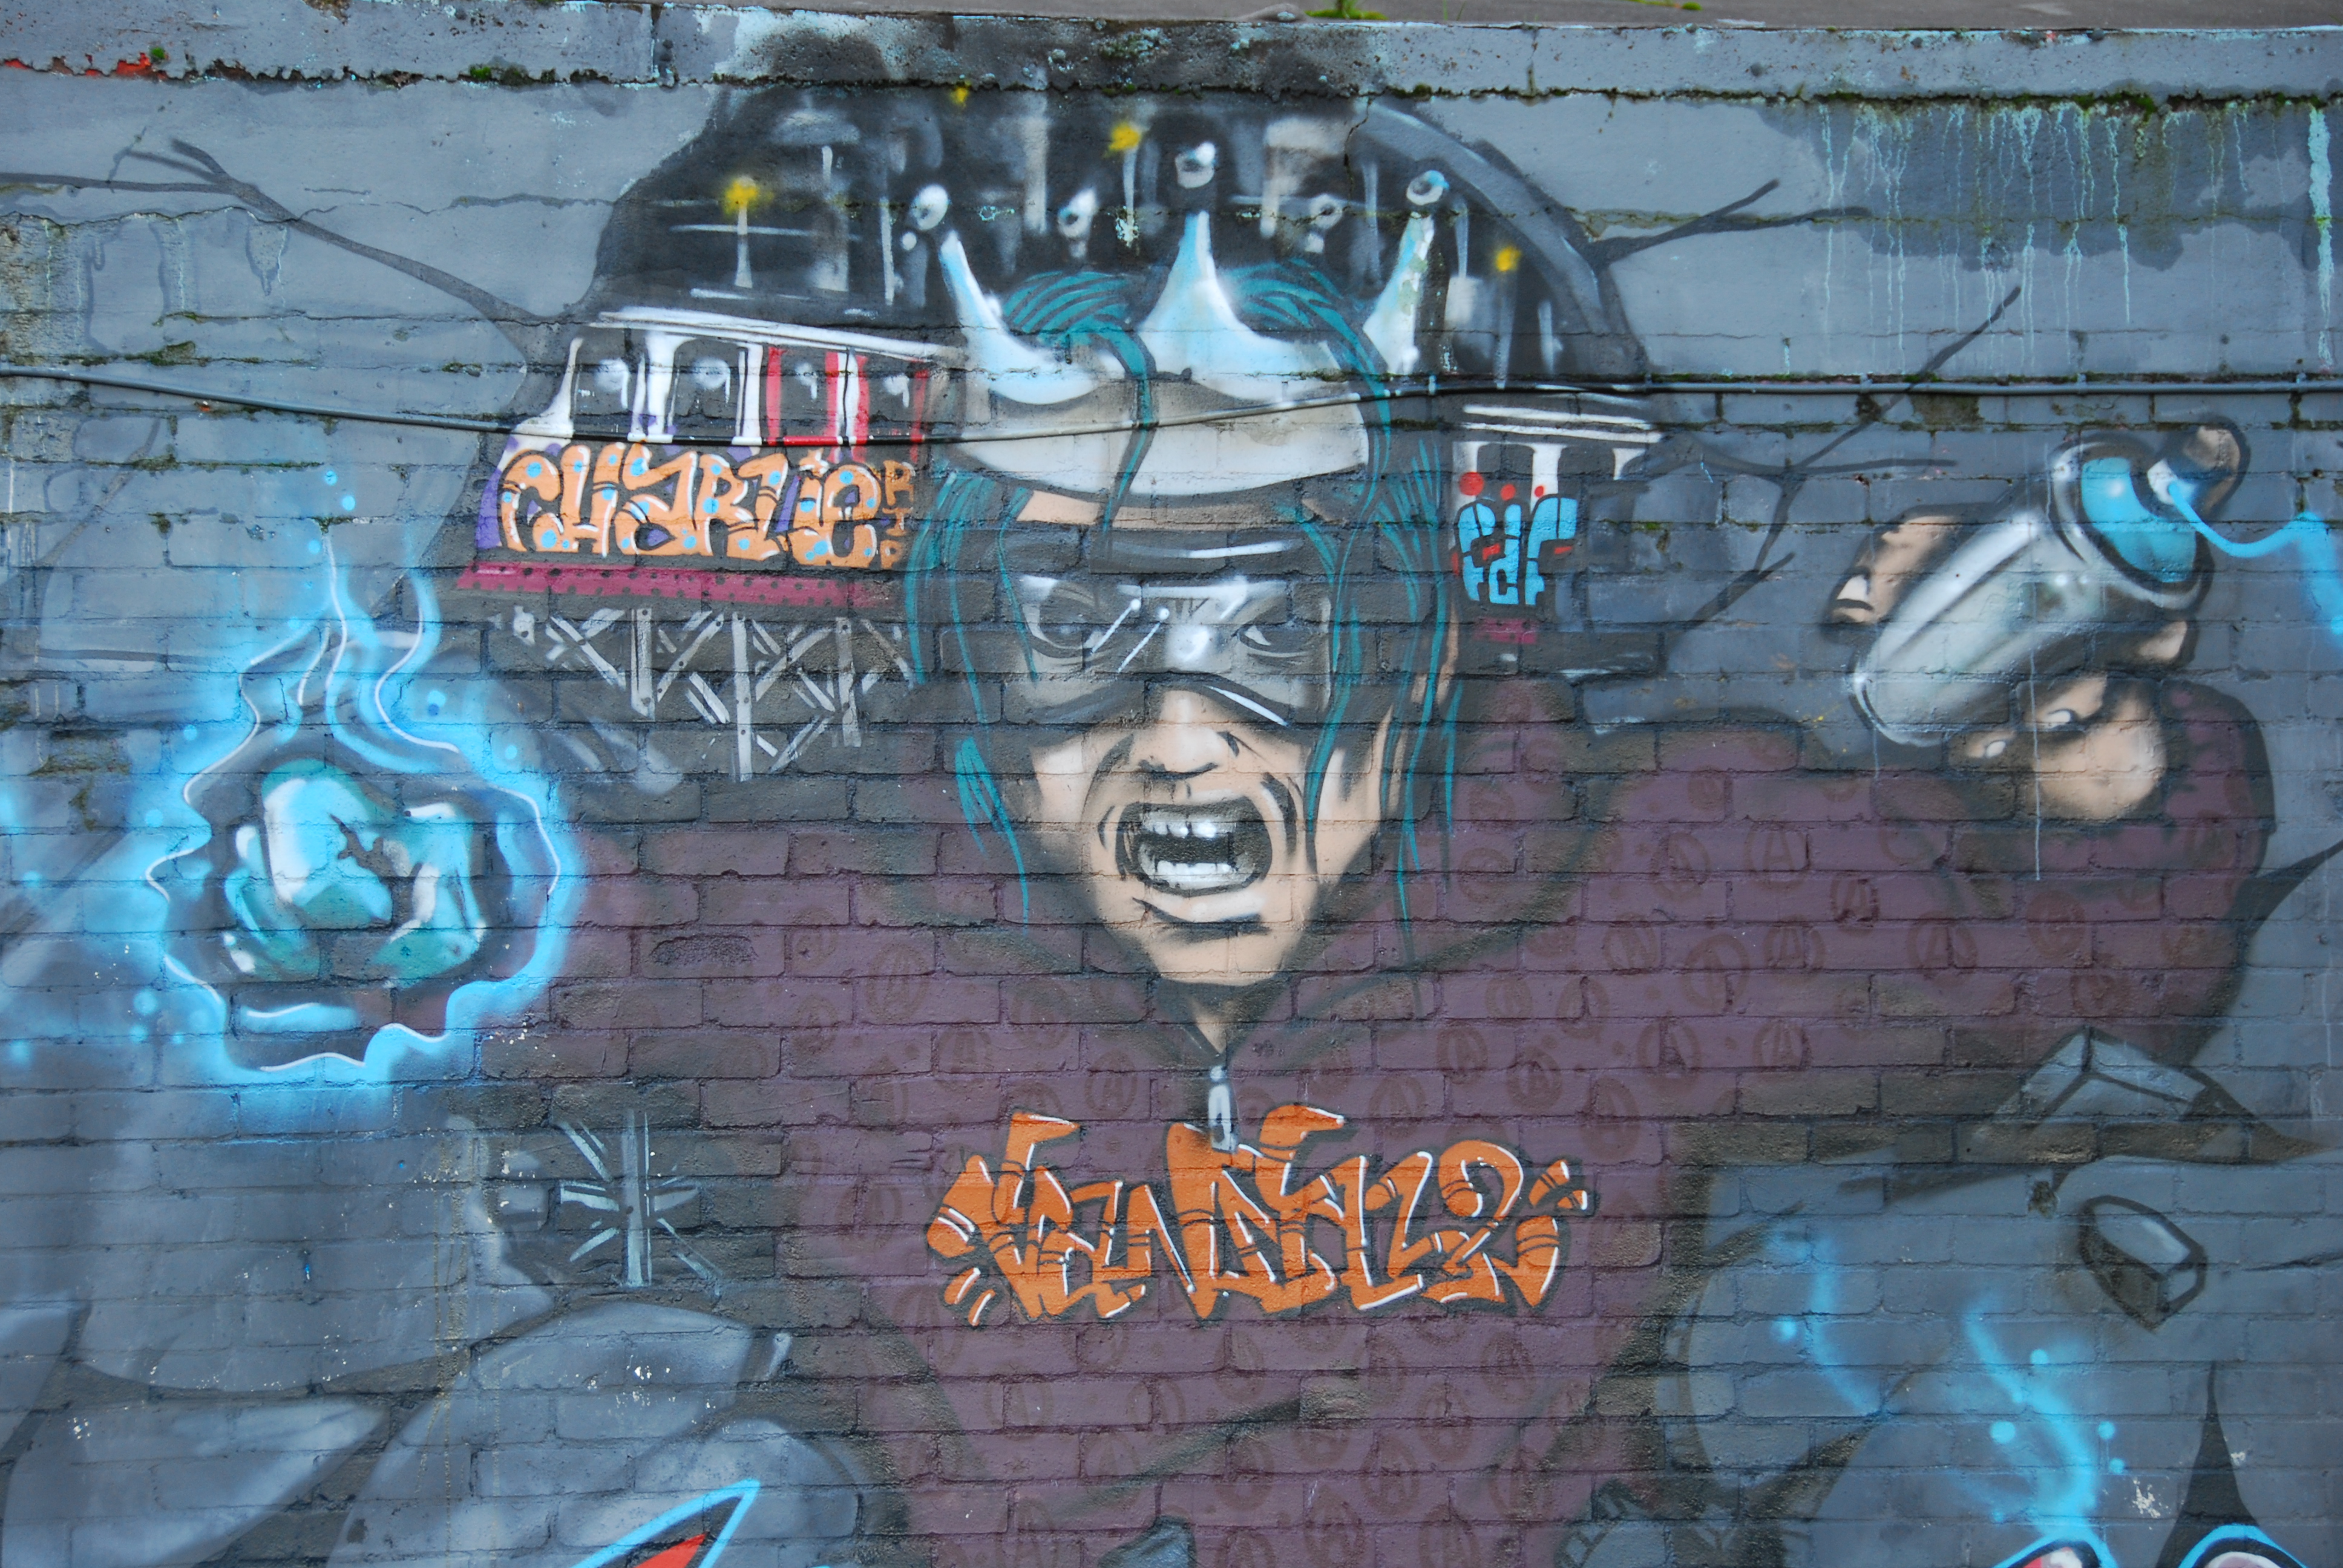
street, square, nikon, graffiti, street art, free, art, mural, d80, anglia, norwich, magdalen, urban area